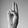
ASL letter: U